Mantidae

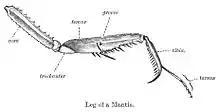
Details of a mantis modified foreleg

Following the major revision of the Mantodea in 2019, the "Mantodea Species File" includes ten subfamilies: